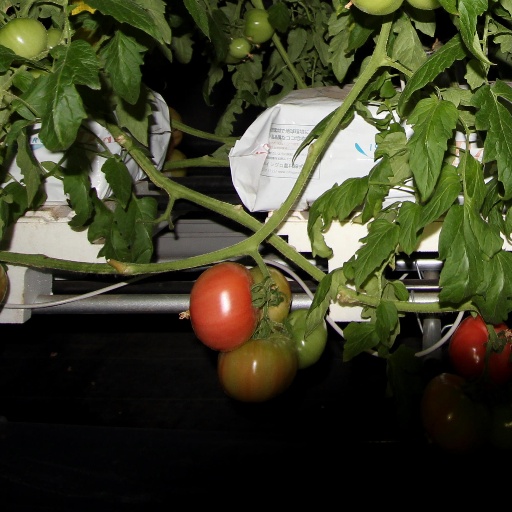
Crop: tomato